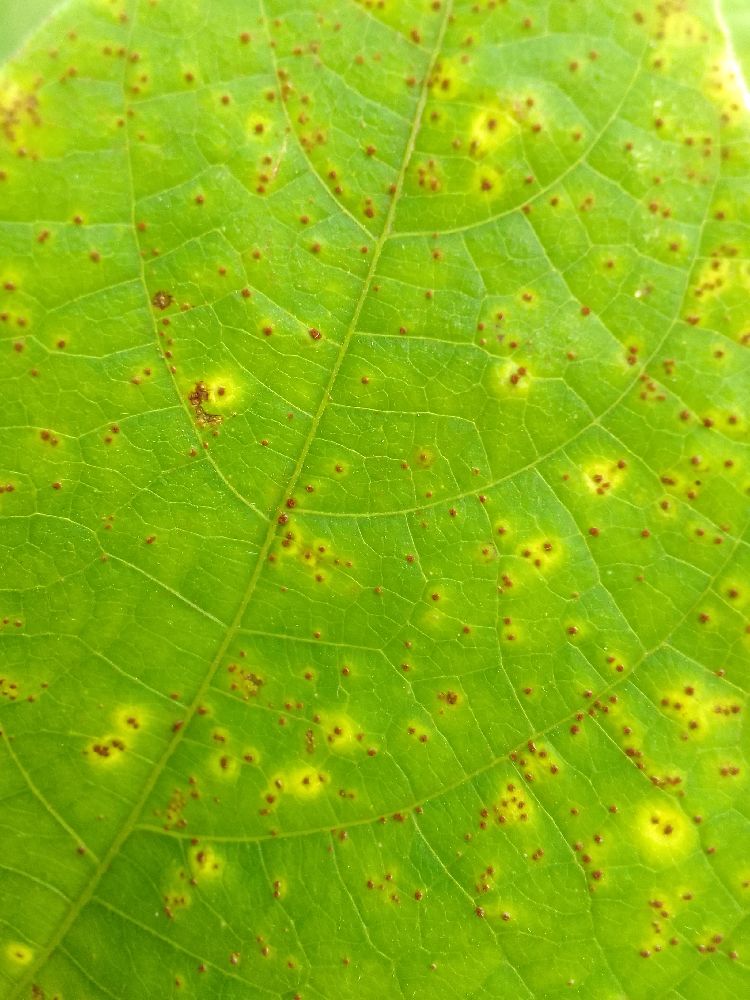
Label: rust